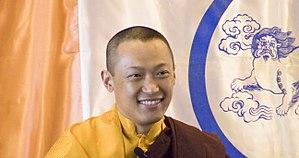
Sakyong Mipham Rinpoché est un maître spirituel du bouddhisme tibétain formé dans les écoles Nyingma et Kagyu et considéré comme une réincarnation de Mipham Rinpoché. Il est le détenteur de la lignée bouddhiste Shambhala fondée par son père, Chogyam Trungpa Rinpoché. Il est marié à Khandro Tseyang Palmo.